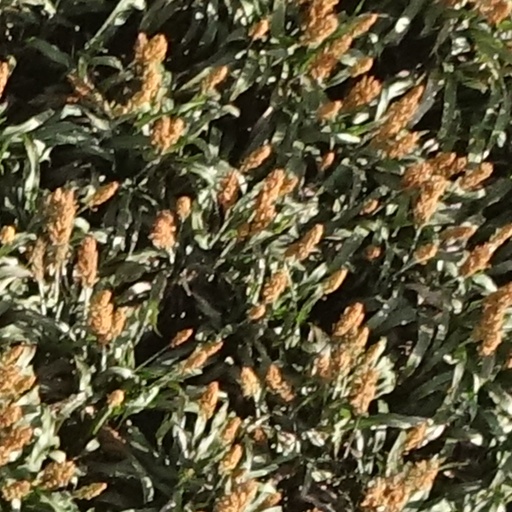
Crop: sorghum